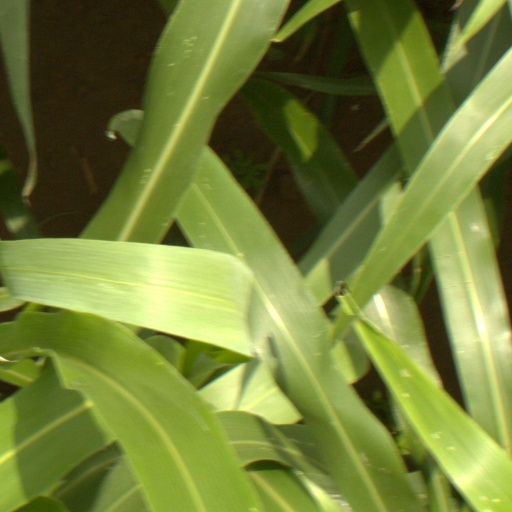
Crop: sorghum